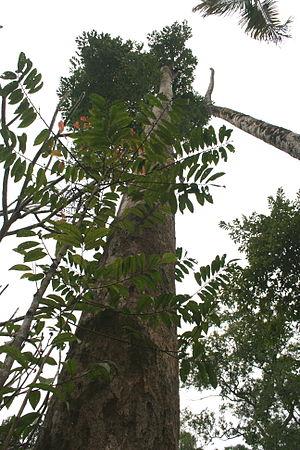
Madhuca pasquieri est un grand arbre de la famille des Sapotaceae originaire du sud de la Chine et du nord du Viet-Nam.